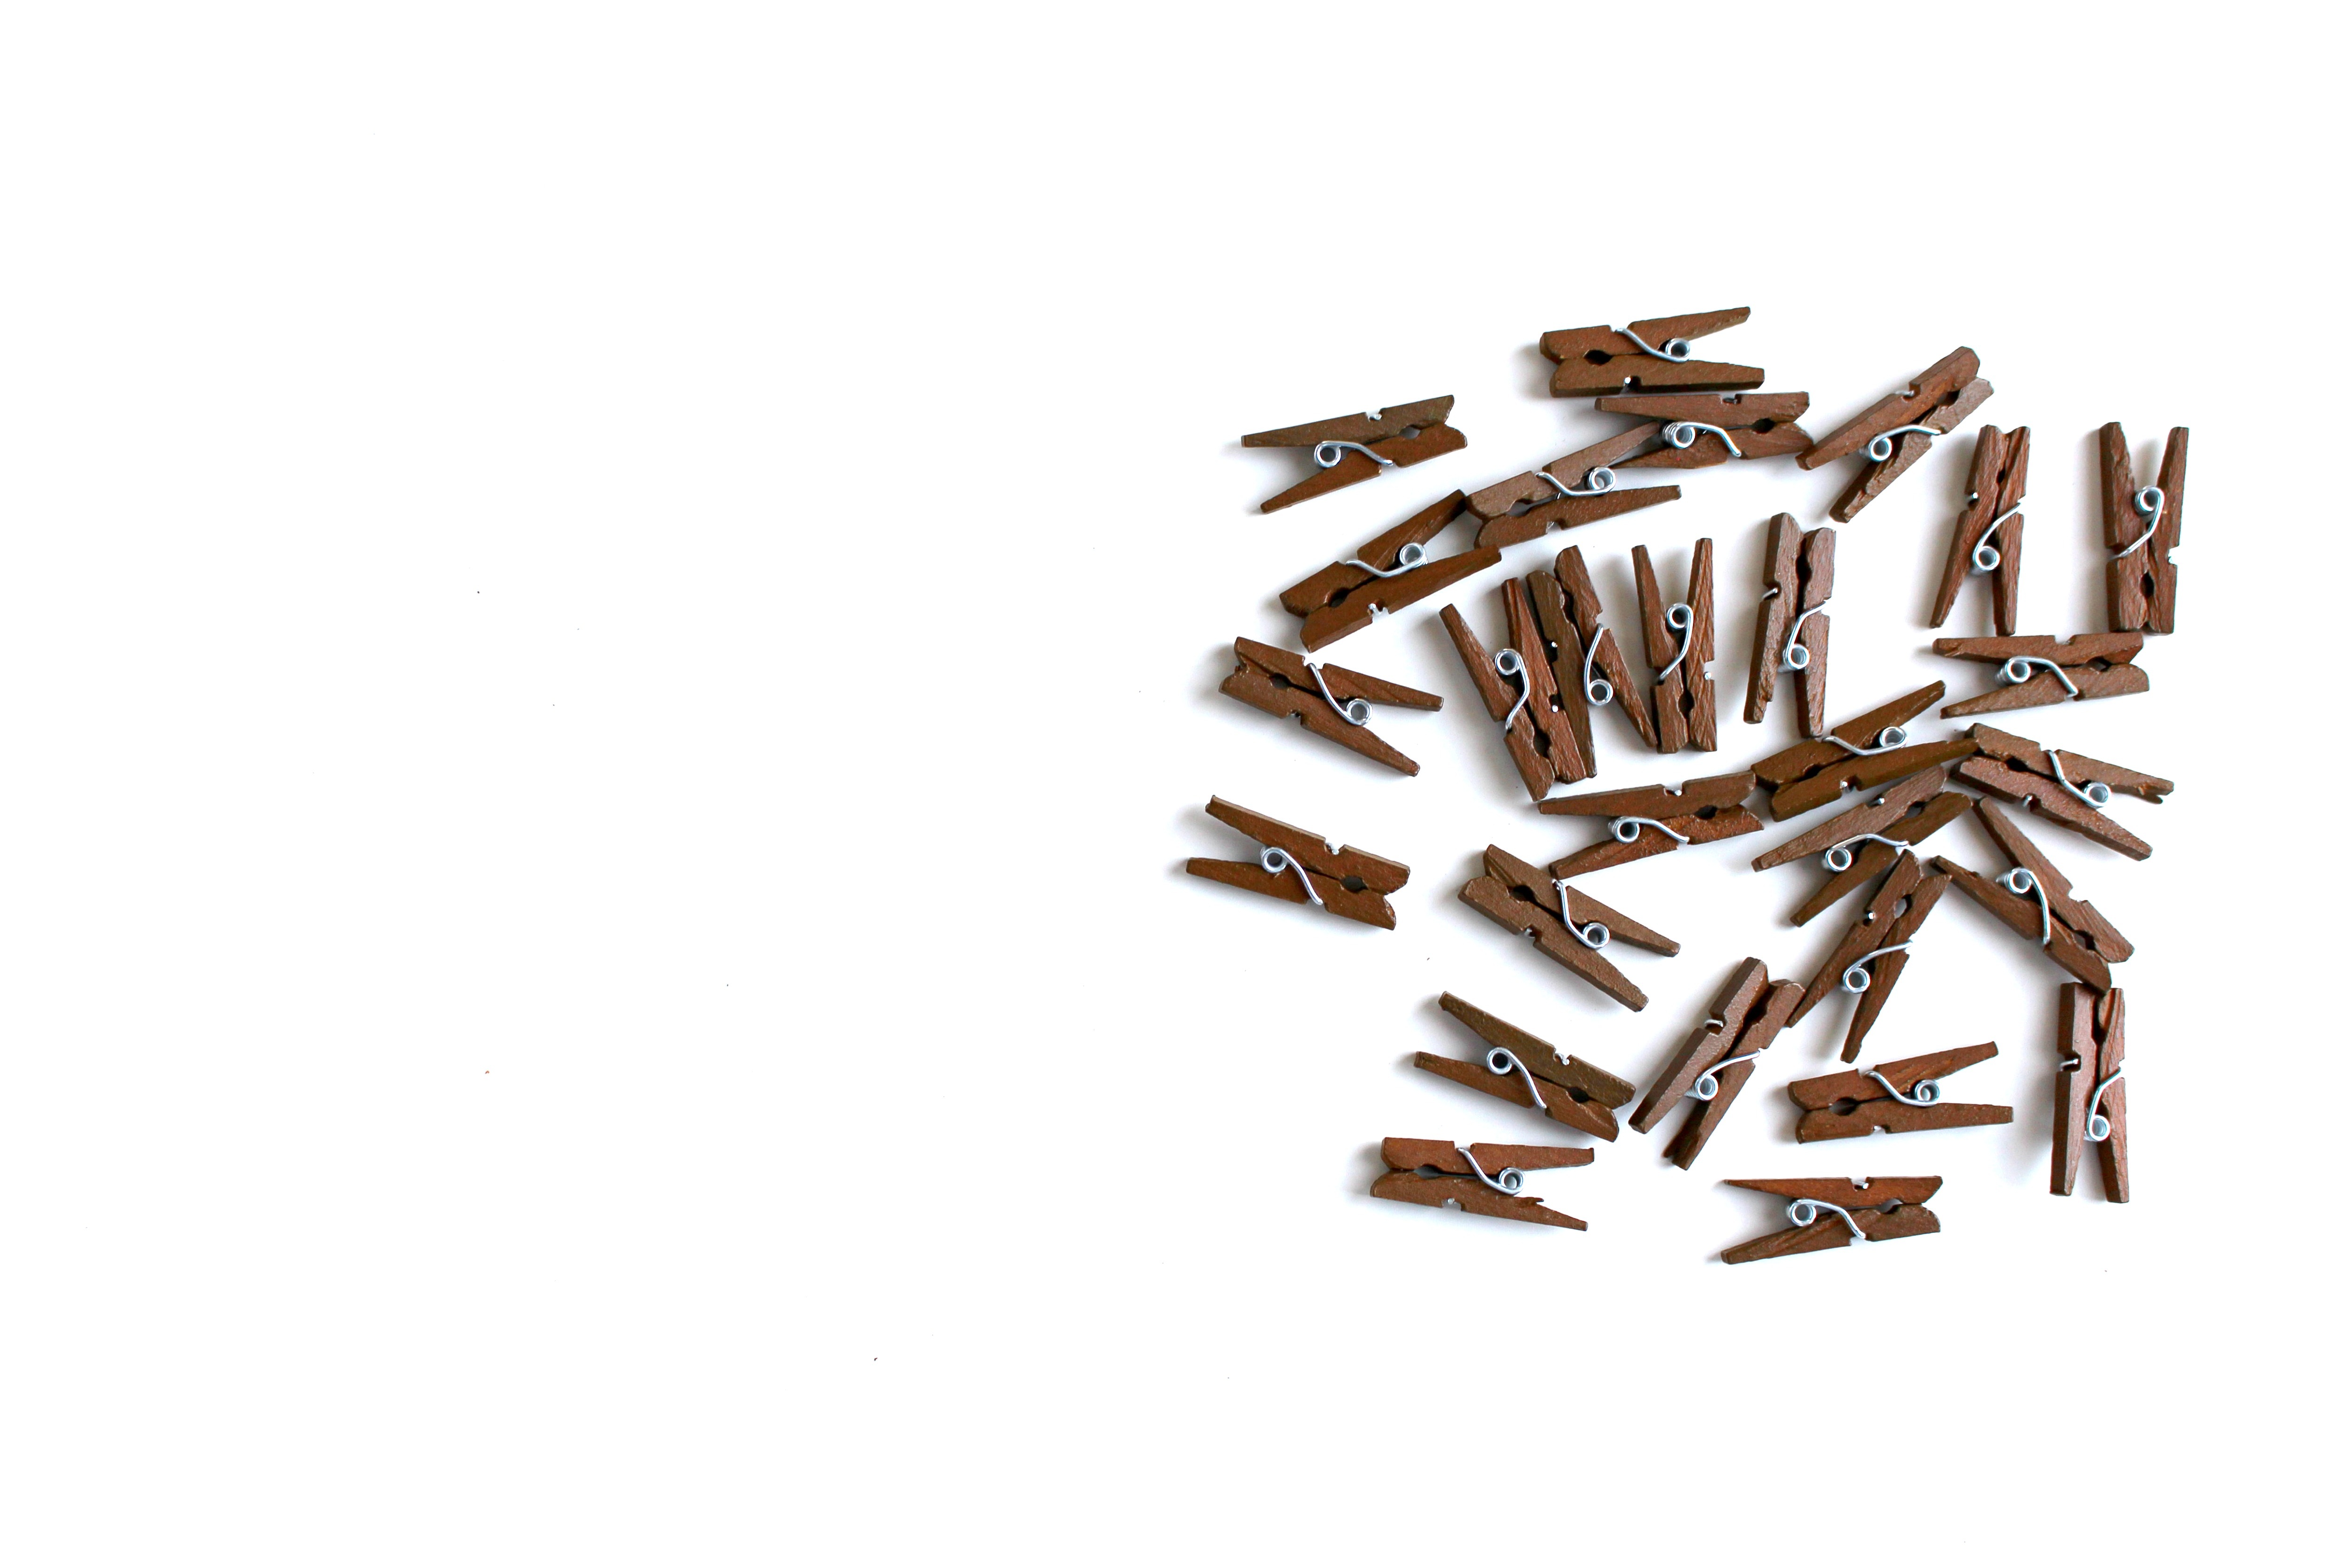
dry, metal, together, laundry, jam, hang, out, clip, access, flavor, budget, clothes peg, linen holder, dry laundry, wood clamp, gun accessory, kl mmerchen